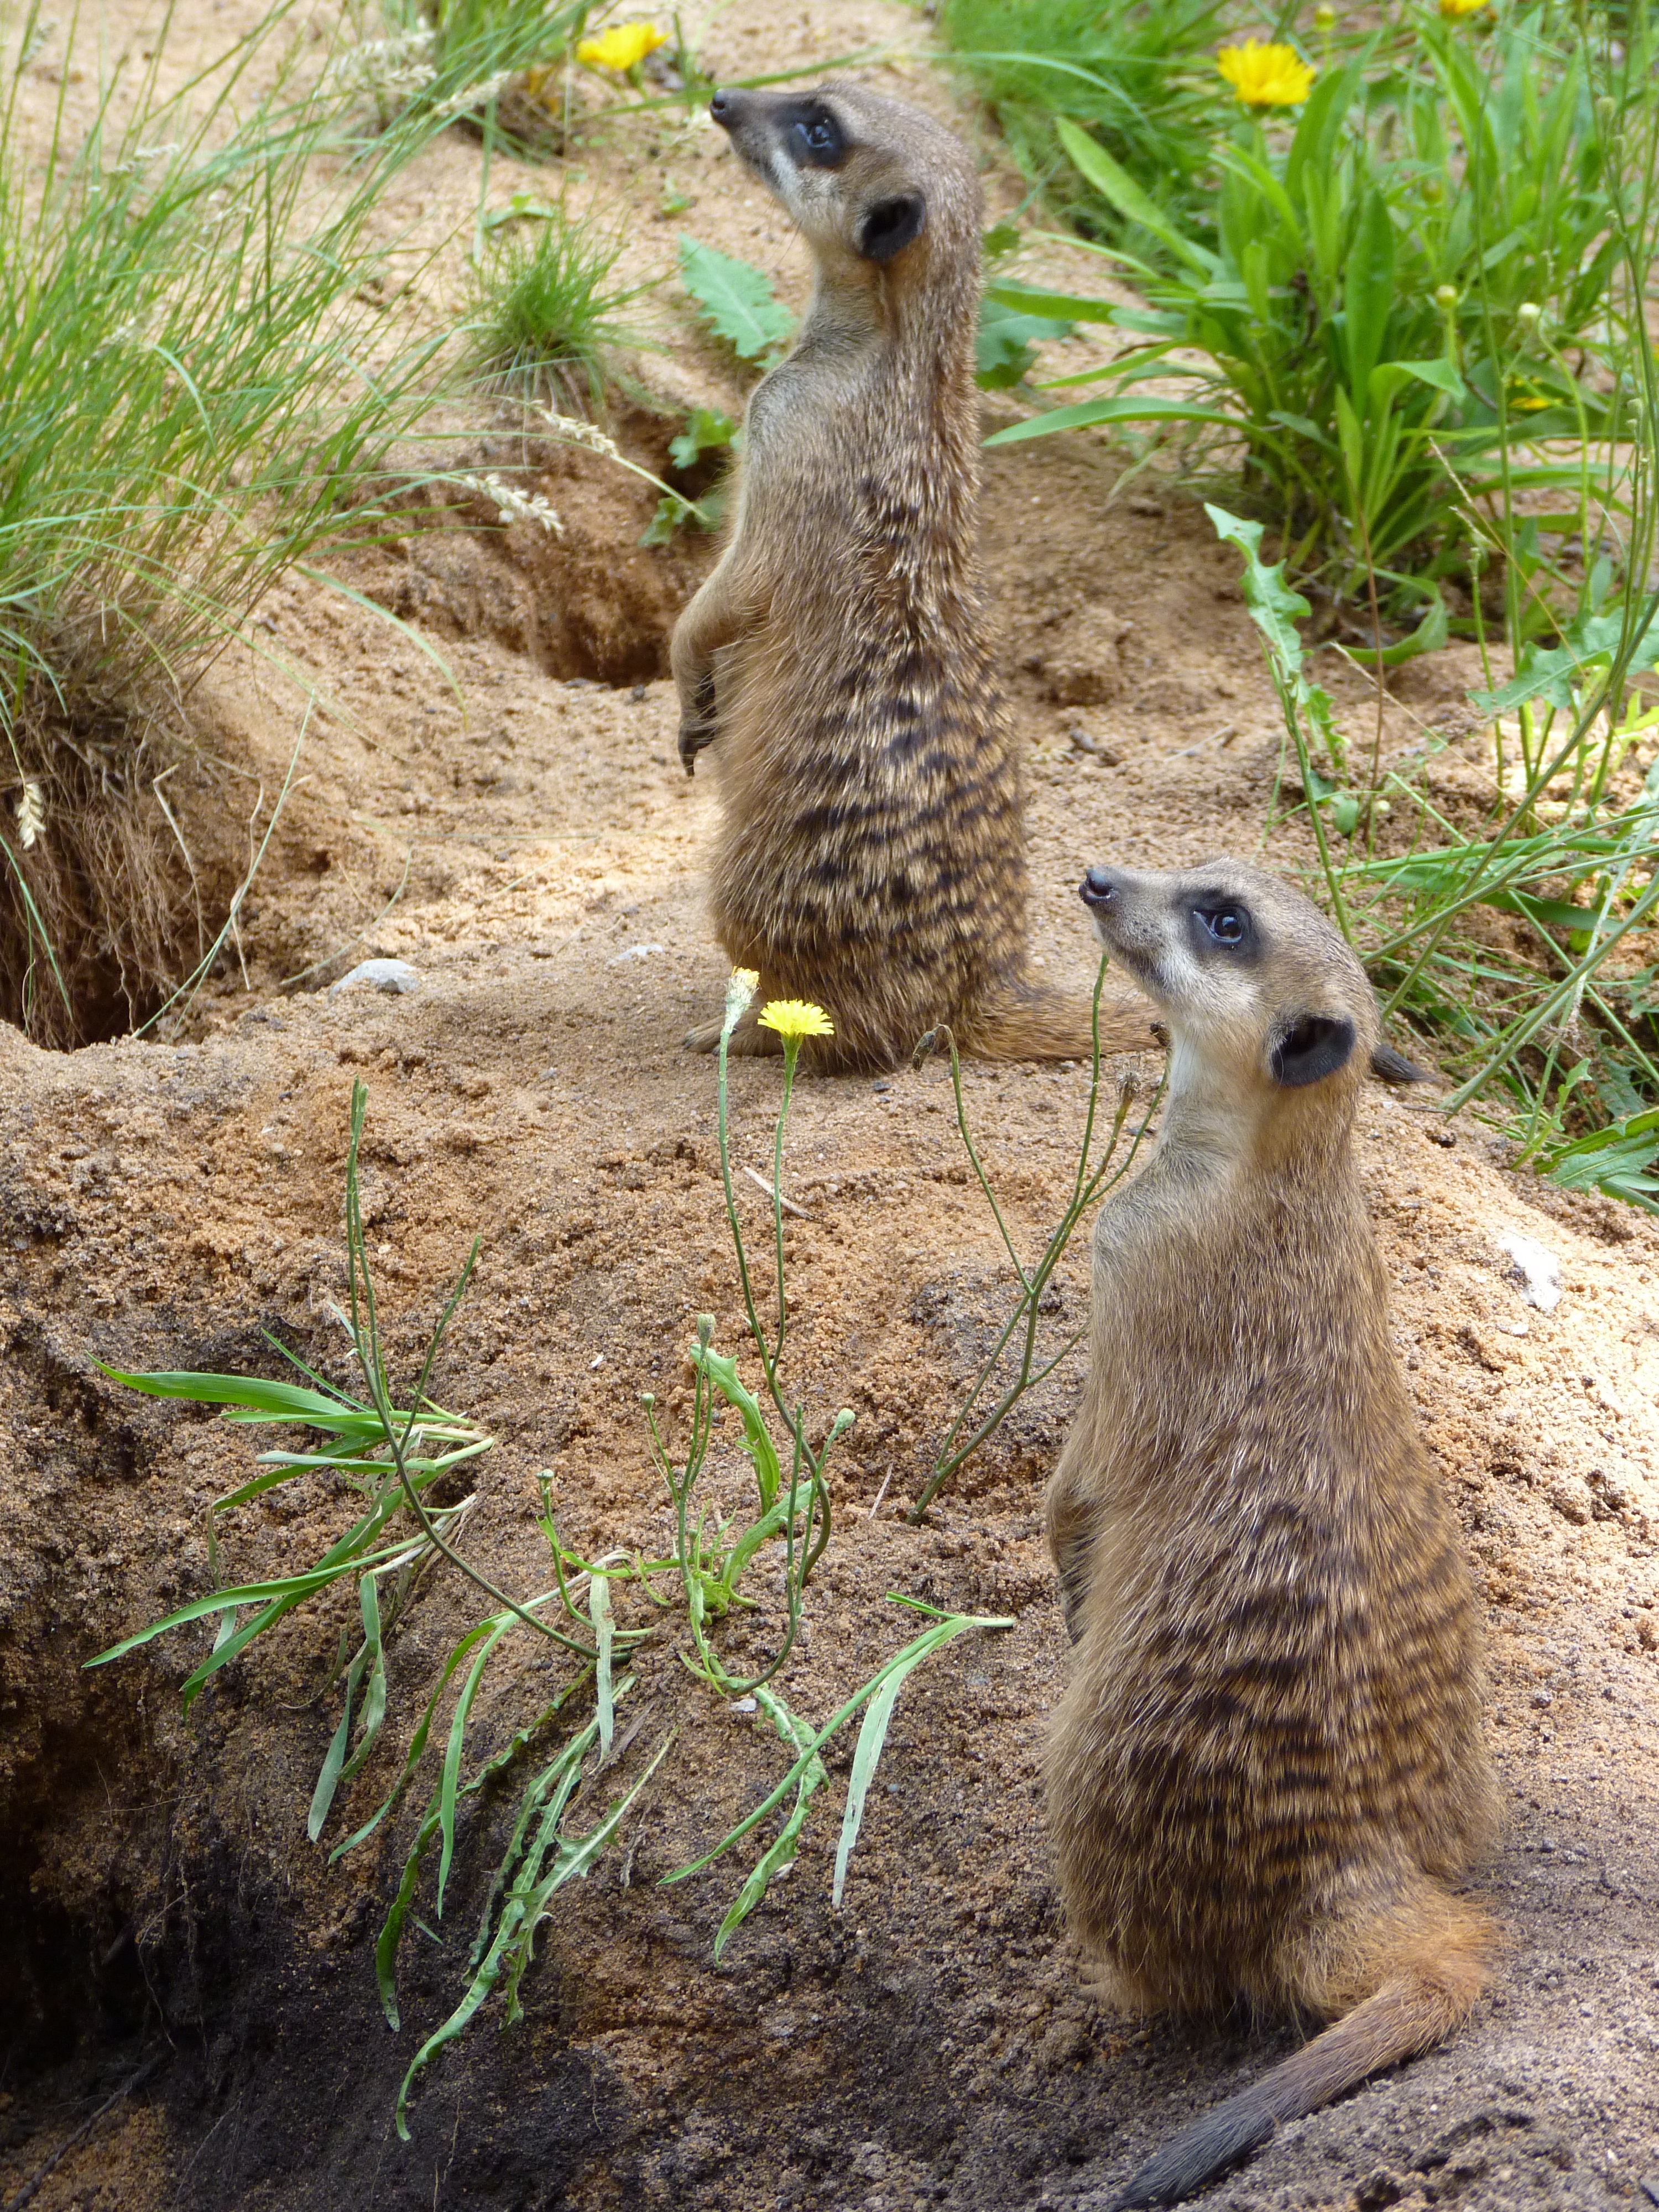
wildlife, zoo, mammal, fauna, meerkat, curious, mongoose, tiergarten